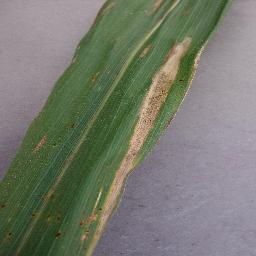
Label: Corn___Northern_Leaf_Blight